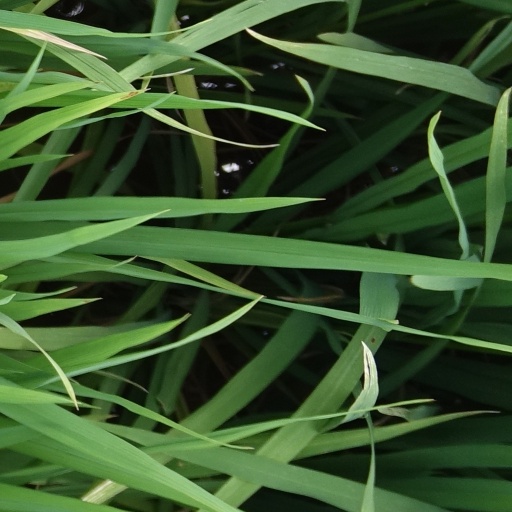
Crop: rice